William Hague

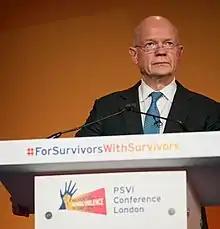
Hague at the PSVI Conference in 2022

Hague, on his way to Qatar Summit in April 2011, called for intensified sanctions on the Libyan regime and for a clear statement that Gaddafi must go: "we have sent more ground strike aircraft in order to protect civilians. We do look to other countries to do the same, if necessary, over time". "We would like a continued increase in our (NATO's) capability to protect civilians in Libya", he added. Whether NATO ratcheted up operations depended on what happened on the ground, Hague said. "These air strikes are a response to movements of, or attacks from, regime forces so what happens will be dependent on that", he said. Whether the Americans could again be asked to step up their role would also "depend on the circumstances", he added.